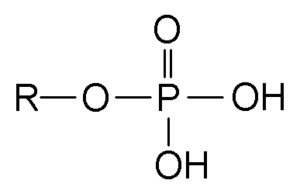
En chimie minérale, un phosphate est un sel résultant de l'attaque d'une base par de l'acide phosphorique H₃PO₄.